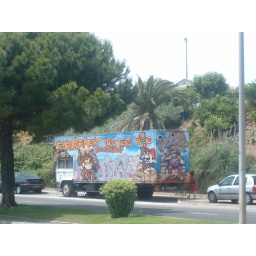
This truck was in Antibes in France just down from the castle